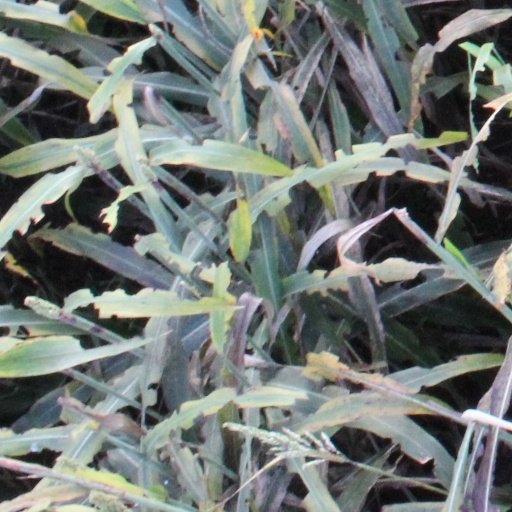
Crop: sorghum